Chandelier

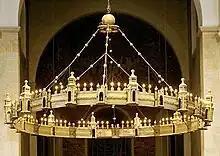
The 11th century Hezilo chandelier

In the Byzantine period, flat circular metallic structures suspended with chains that can hold oil lamps known as polycandela (singular polycandelon) were commonly used throughout the eastern Mediterranean. First developed in late antiquity, polycandela were used in churches and synagogues, and took the shape of a bronze or iron frame holding a varying number of globular or conical glass beakers provided with a wick and filled with oil. They may be hung between columns, over the altar or tombs of saints. Polycandela were also commonly used to furnish households up until the 8th century.